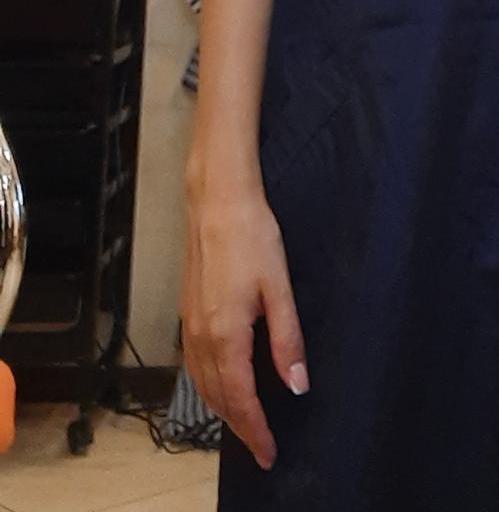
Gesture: no_gesture